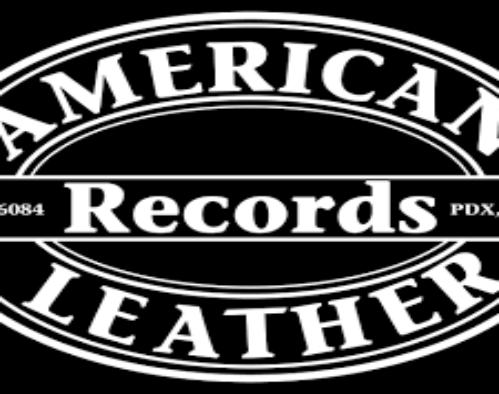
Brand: American Leather
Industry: Necessities